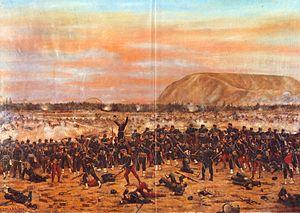
La bataille de Miraflores fut livrée le 15 janvier 1881 pendant la guerre du Pacifique, dans le district de Miraflores, près de Lima. L'armée chilienne, commandée par le général Manuel Baquedano y battit l'armée péruvienne, dirigée par le général Nicolás de Piérola, qui était chargée de défendre Lima. Deux jours plus tard, la capitale du Pérou était occupée par les troupes chiliennes, alors que le gouvernement péruvien devait fuir à l'intérieur du pays, où la guerre devait continuer pendant encore plus de deux ans.